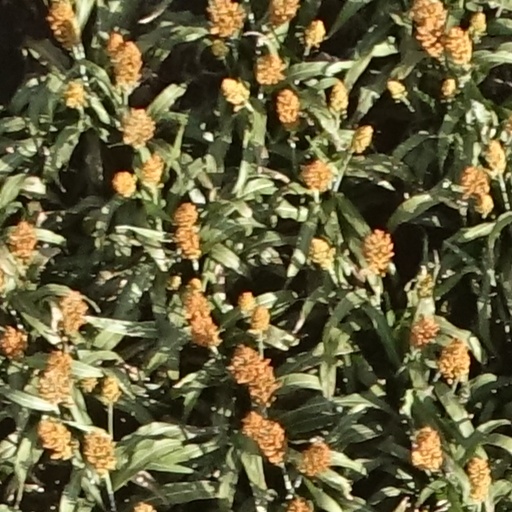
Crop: sorghum